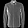
Label: Shirt